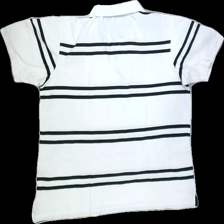
View: back
Type: T-shirt
Category: Men
Brand: Not in the list
Brand text on label: joy
Colors: White, Black
Material: 100%cotton
Pattern: Striped
Cut: Regular
Season: Summer
Stains: Minor
Smell: Minor
Price range: 50-100
Recommended usage: Export